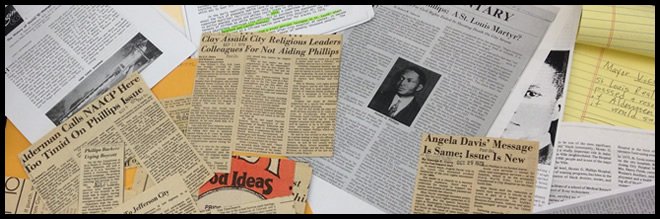
Label: paper